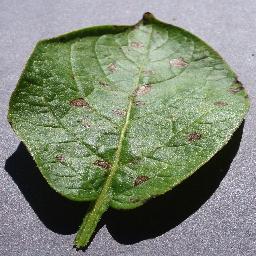
Label: Potato___Early_blight